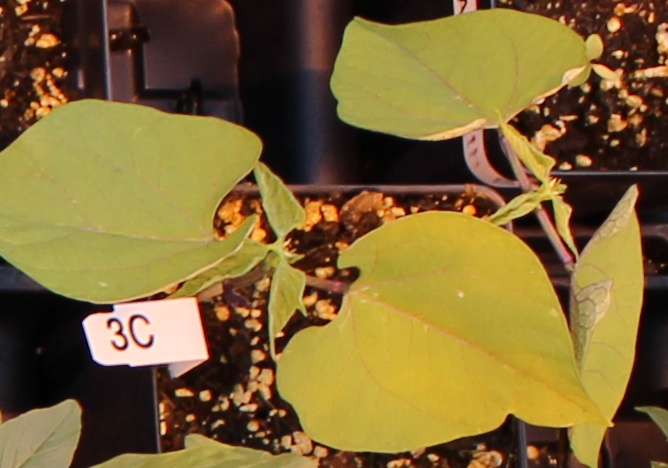
Label: Blackbean